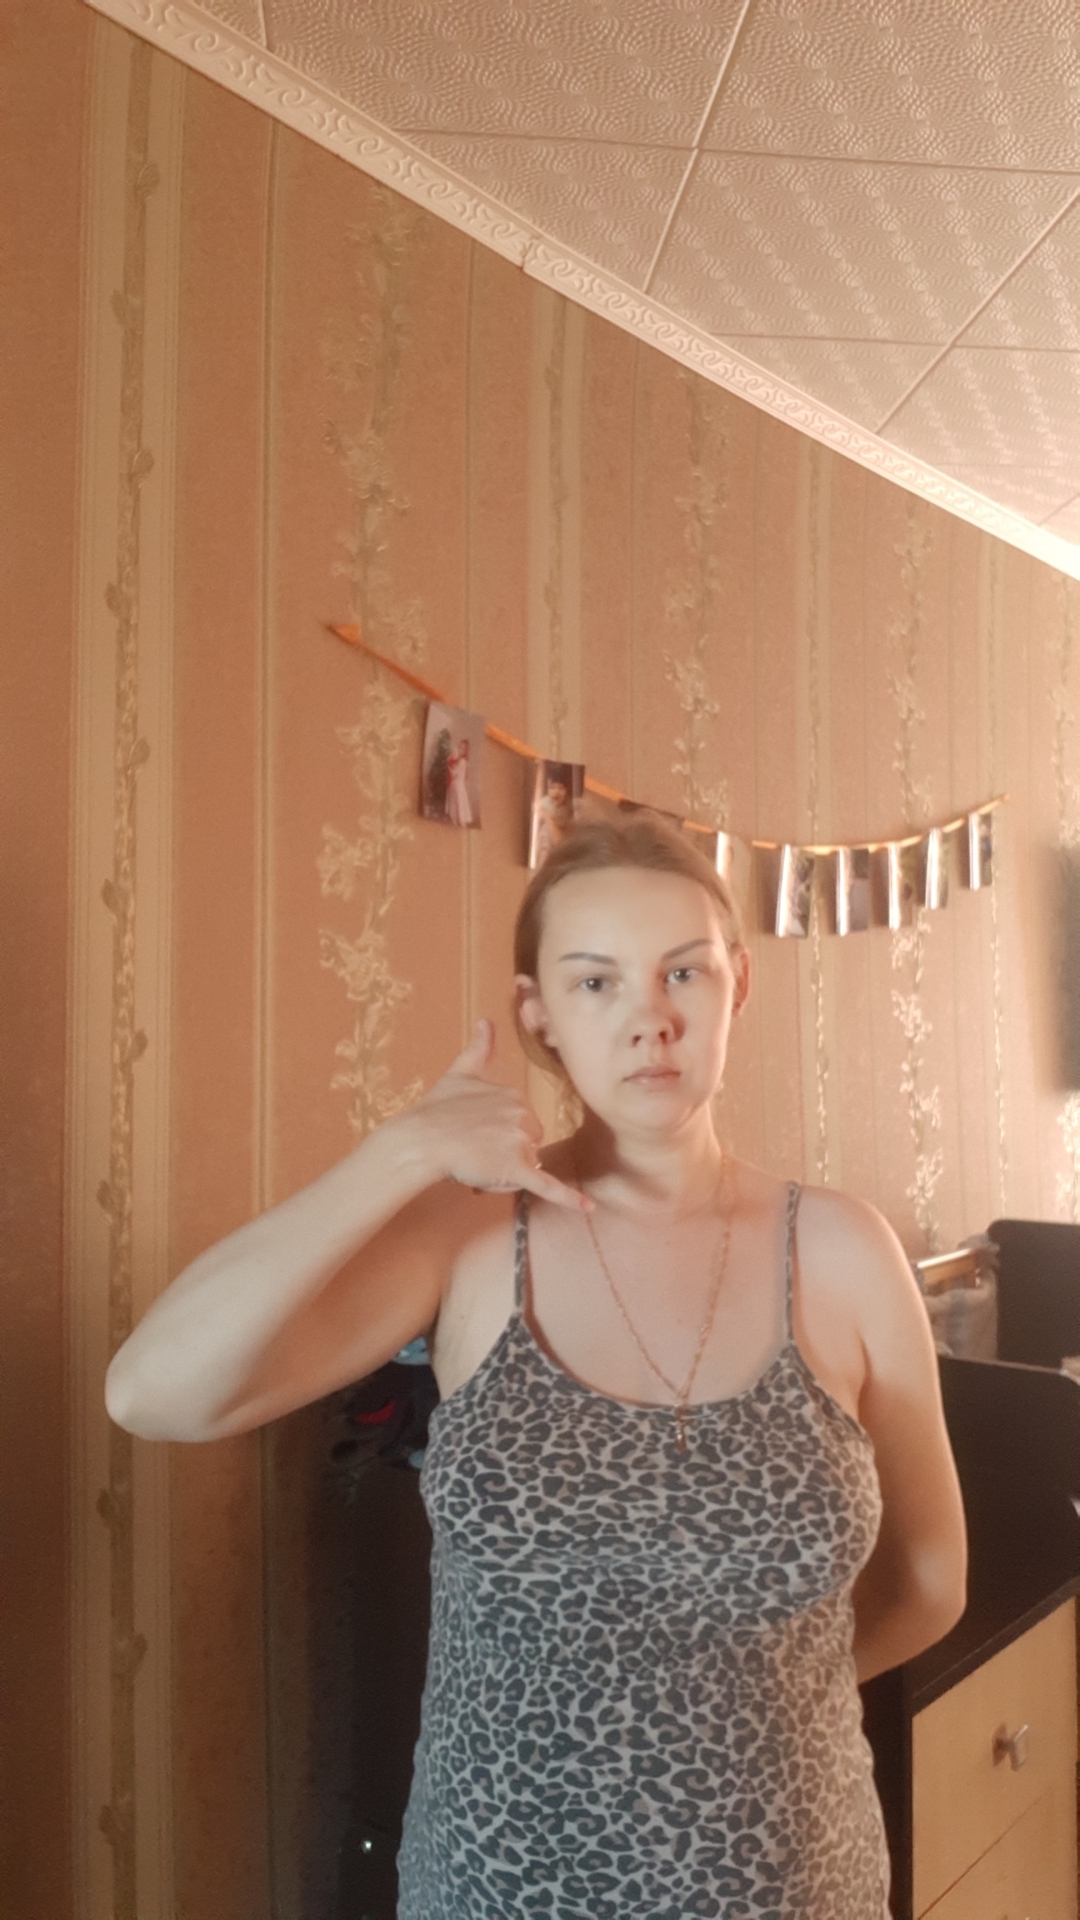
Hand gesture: call